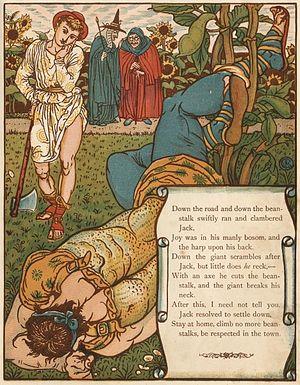
Jack et le Haricot magique est un conte populaire anglais.